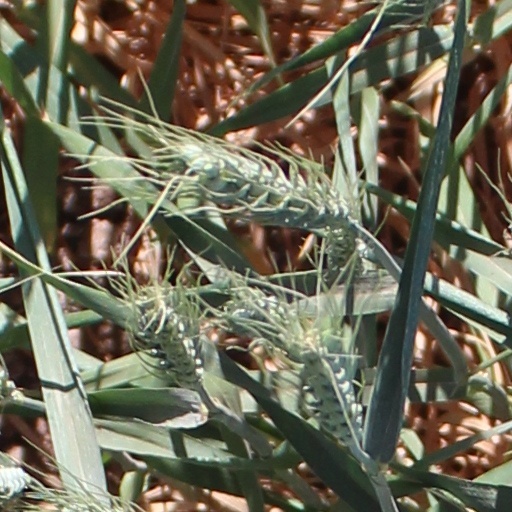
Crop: wheat